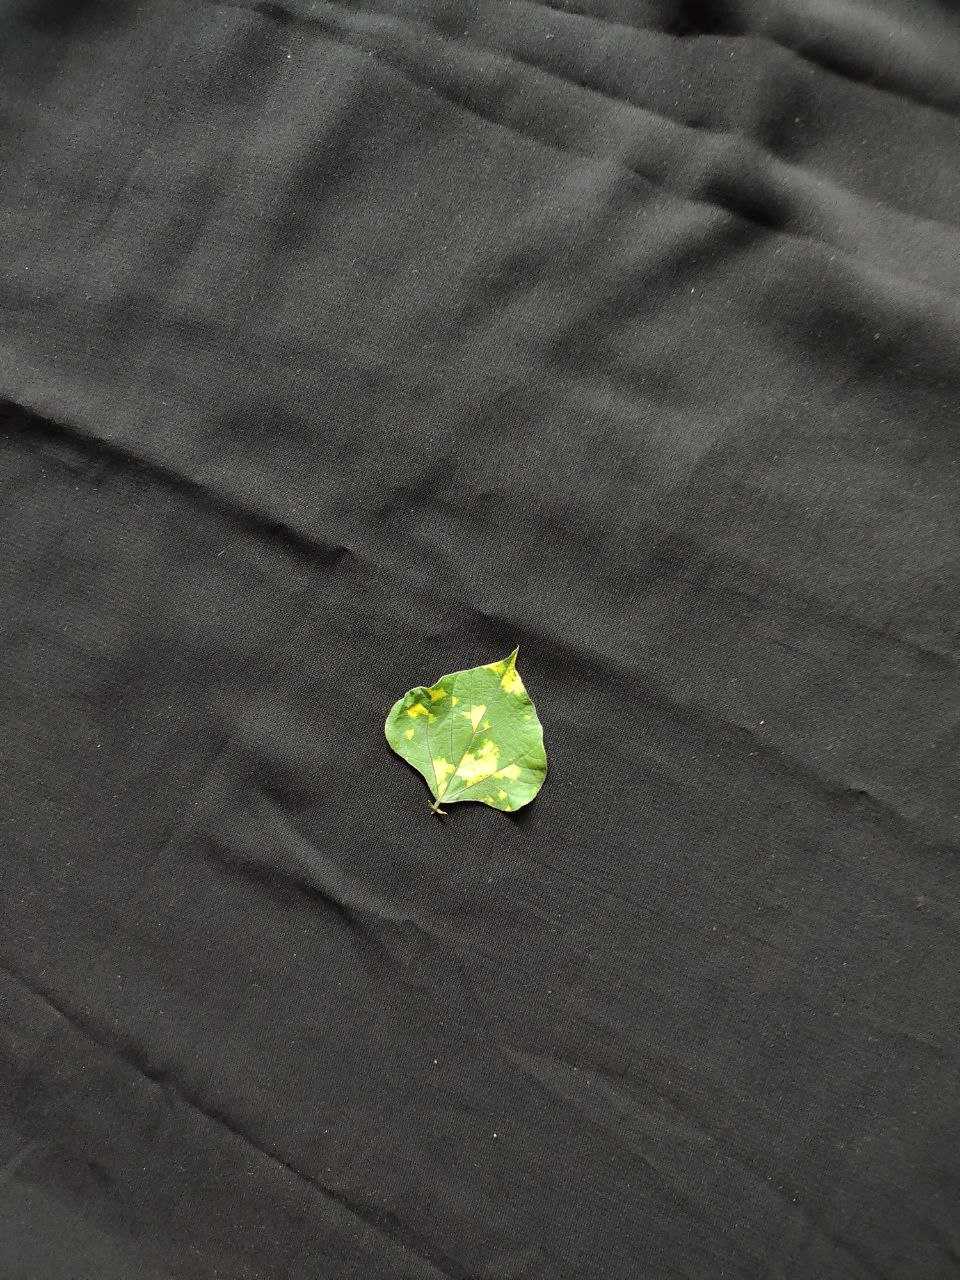
Crop: bean
Leaf condition: Mosaic Virus